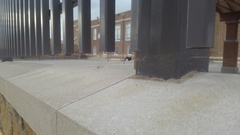
Species: Lactrodectus_hesperus